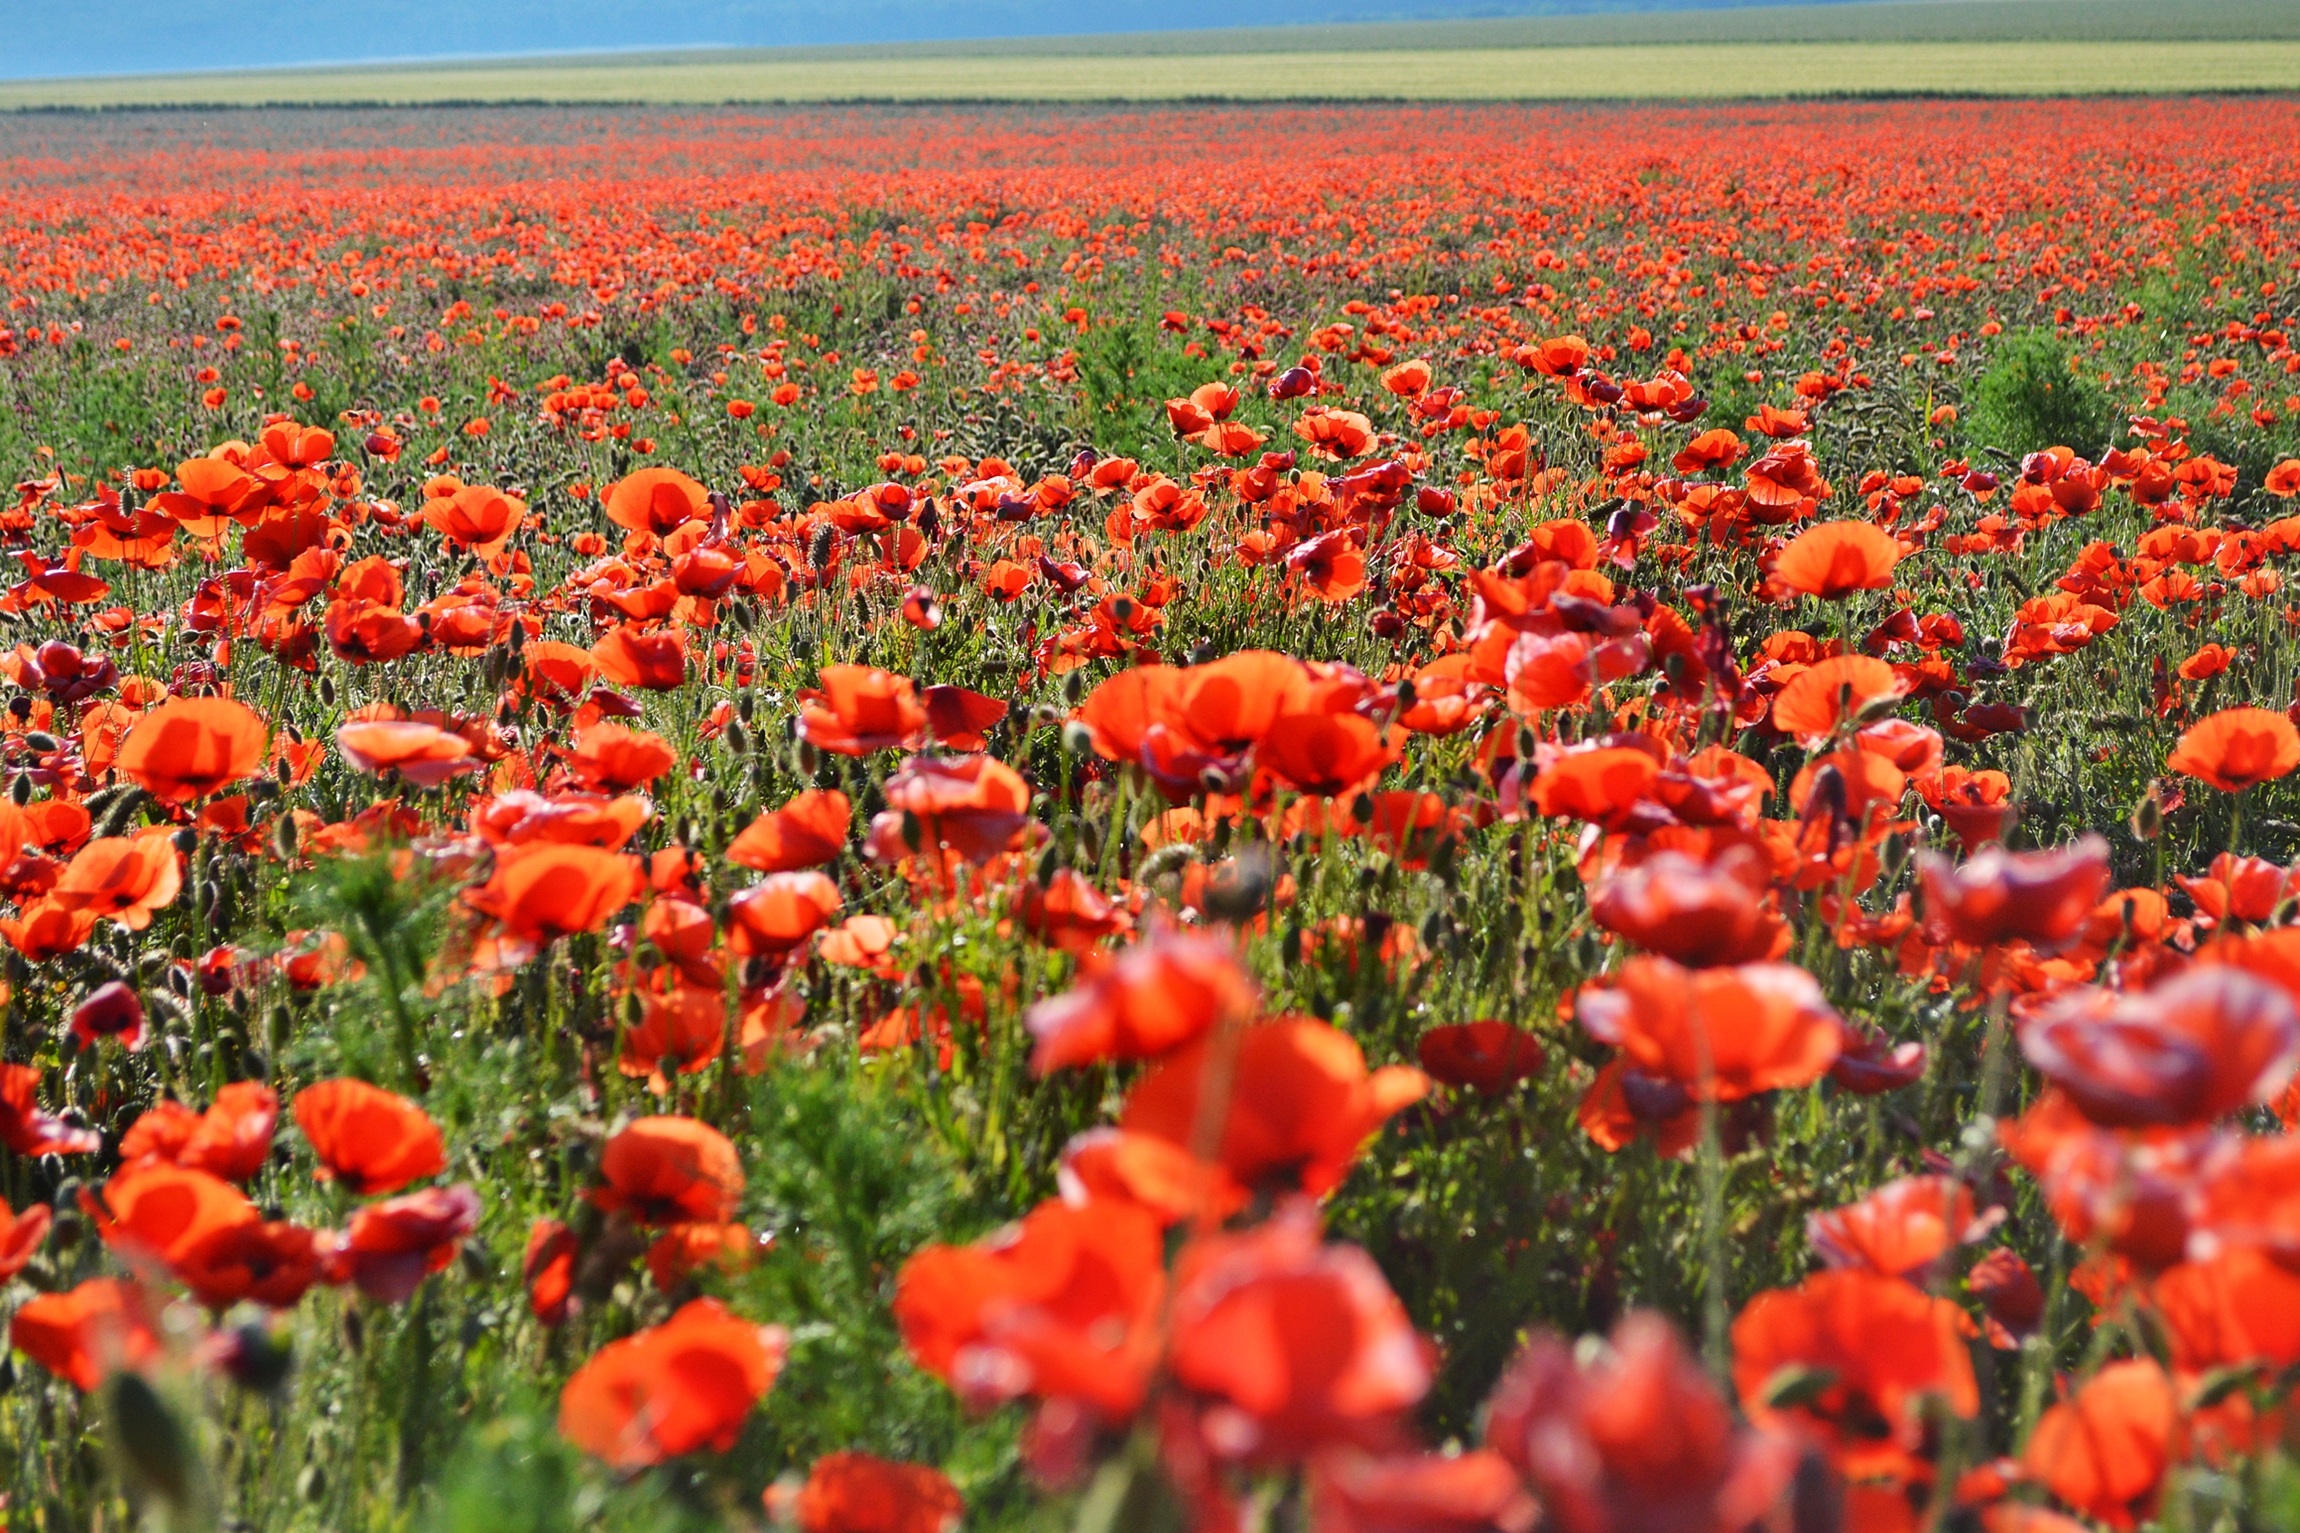
plant, field, meadow, prairie, flower, summer, red, wildflower, wild flowers, red poppy, poppy, poppies, coquelicot, meadow flower, flowering plant, summer plants, annual plant, land plant, poppy family